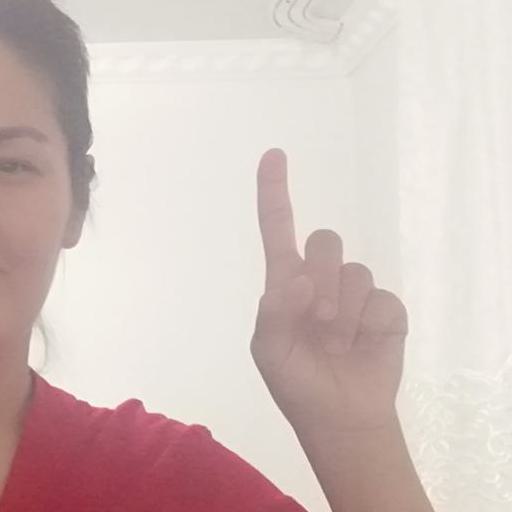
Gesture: one